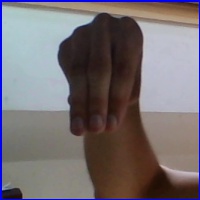
Letra: M